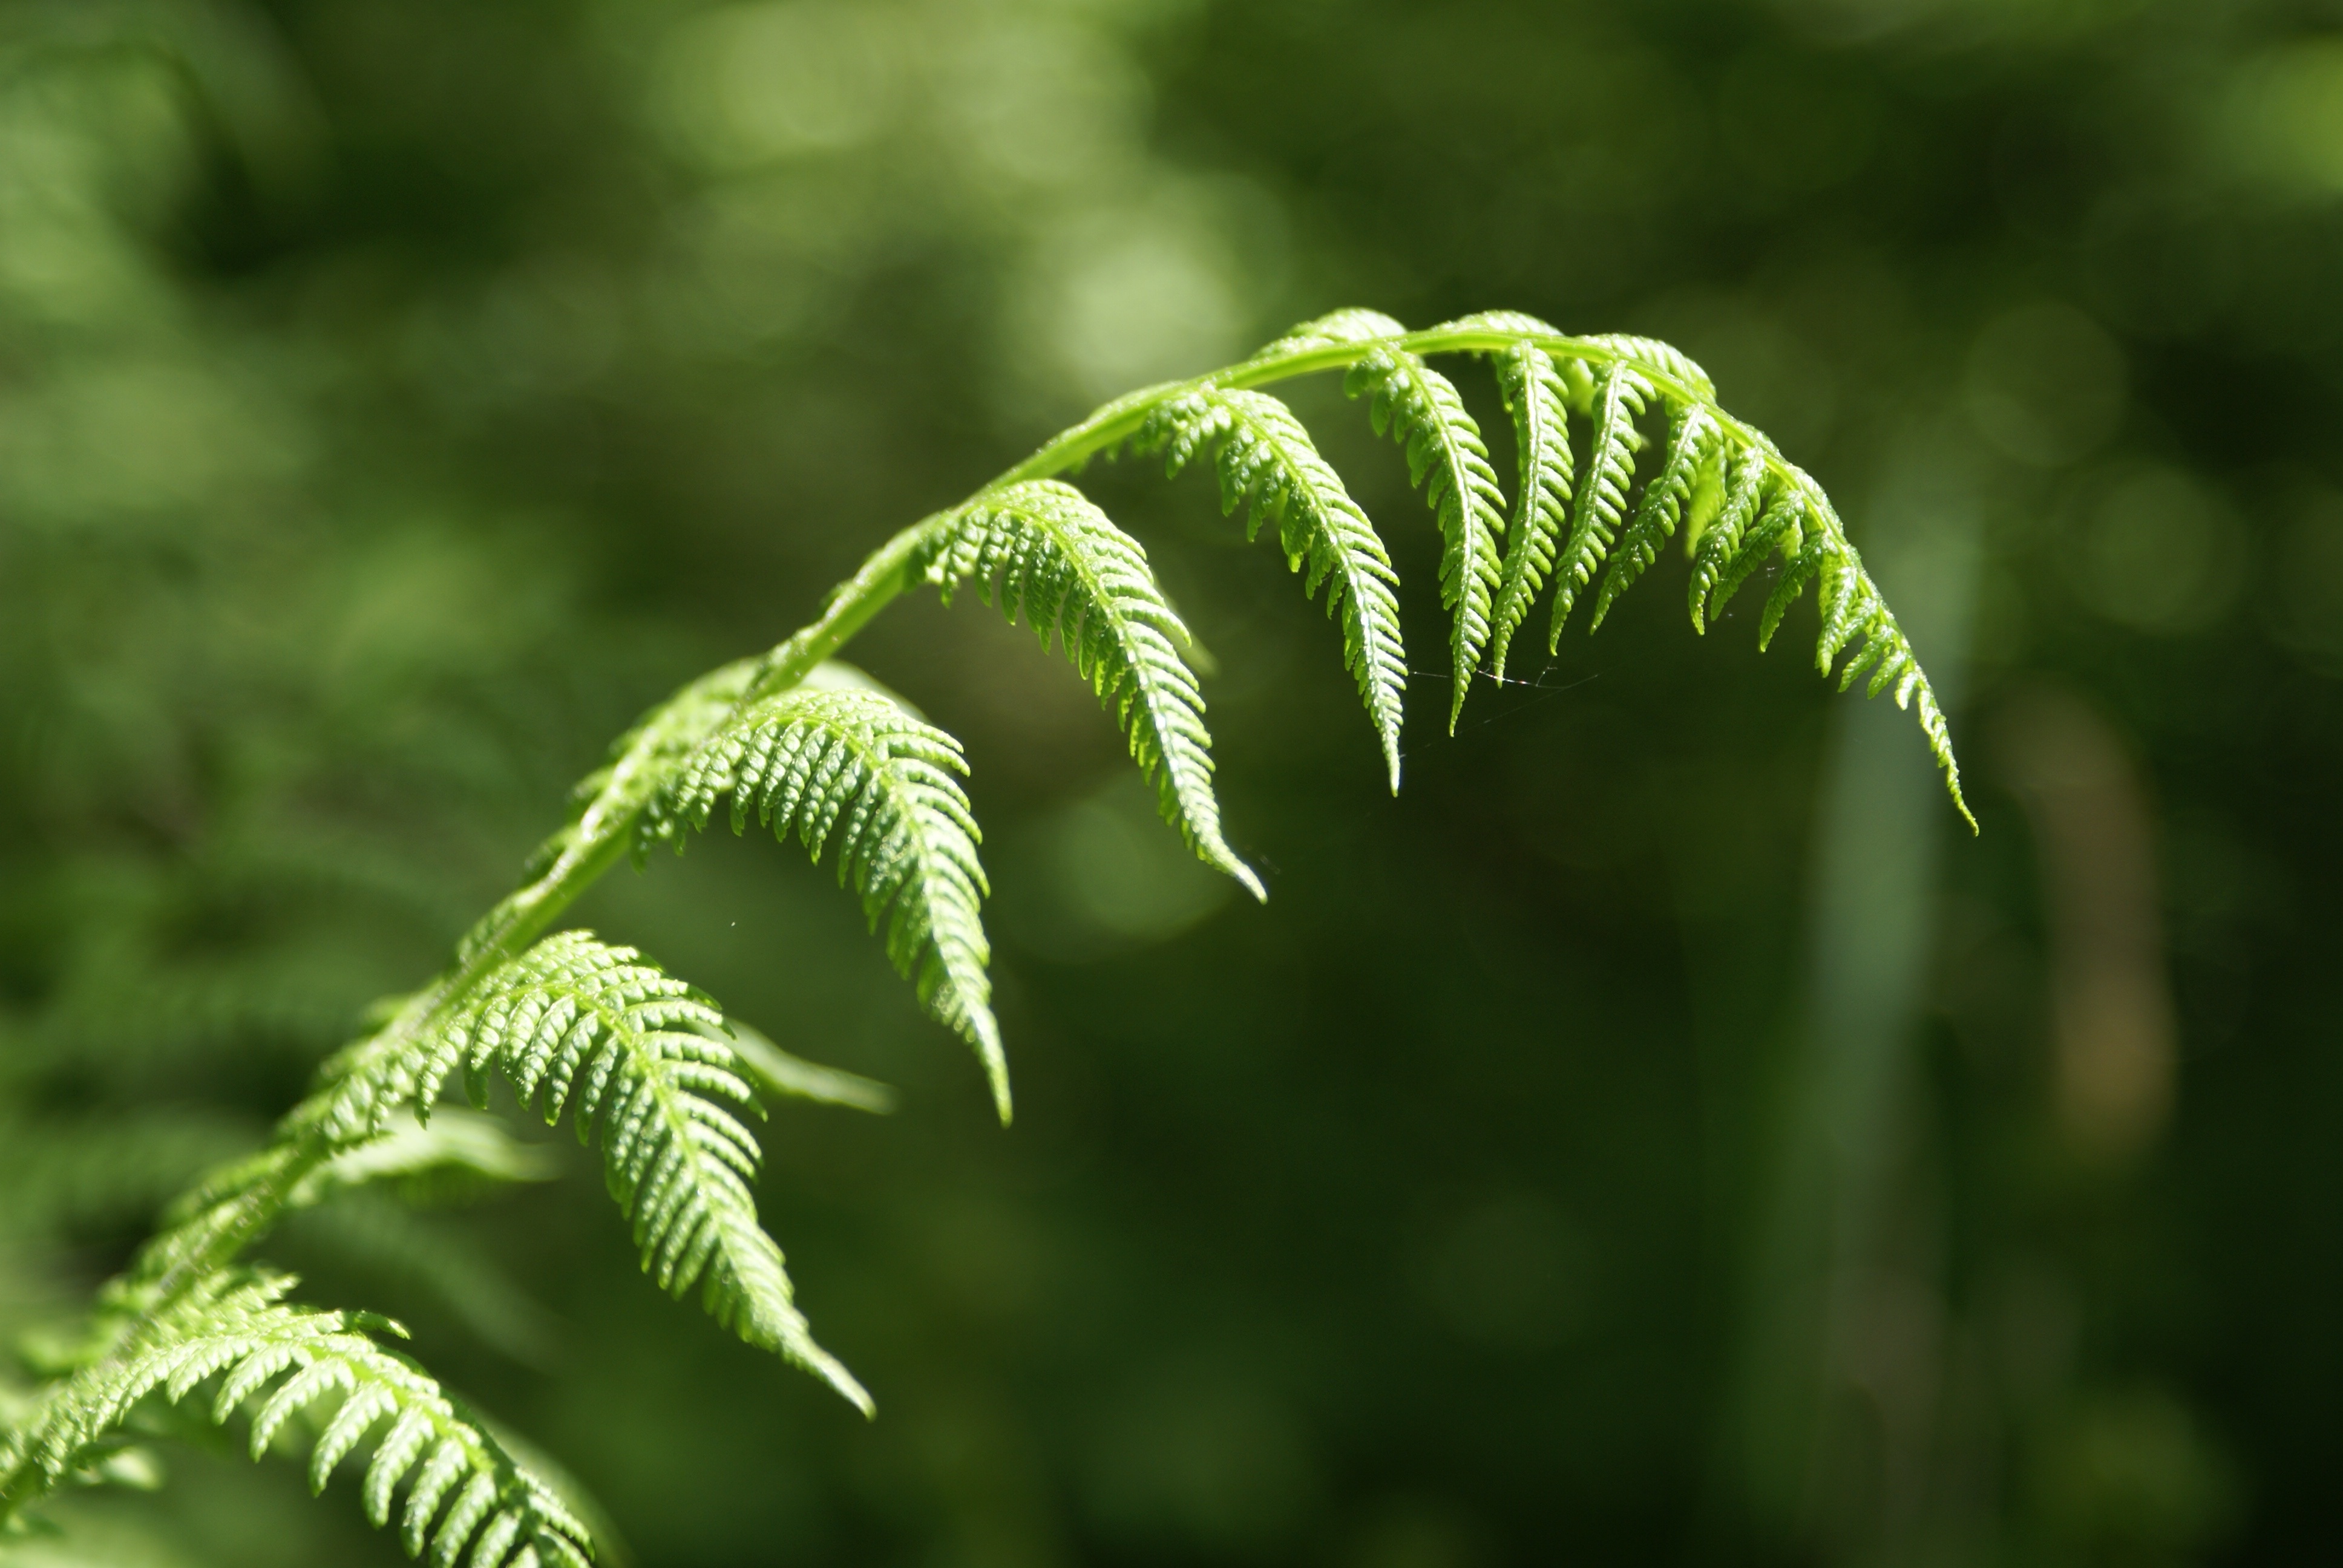
tree, nature, forest, grass, branch, plant, sunlight, leaf, flower, green, jungle, botany, flora, fern, vegetation, rainforest, macro photography, leaf fern, grass family, plant stem, land plant, ferns and horsetails, vascular plant